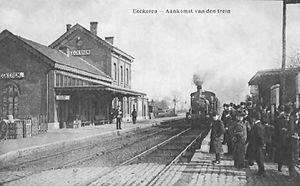
Intérieur de la gare, avec desserte d'un train vapeur vers 1910.
La gare d'Ekeren, est une gare ferroviaire belge de la ligne 12 d'Anvers-Central à la frontière néerlandaise, située à Ekeren, section de la ville d'Anvers au nord du centre-ville, dans la Province d'Anvers.